Angh

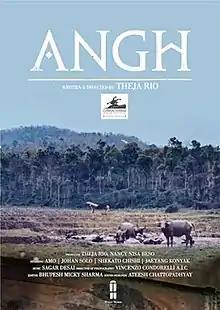
Film poster

Angh is a 2021 Naga short film directed, written and co-produced by Theja Rio. The film stars Amo Rio, Shekato Chishi and Johan Solo.